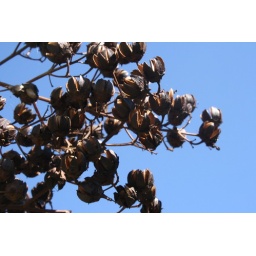
The branch of a rather odd tree I have set against a blue sky (duh).